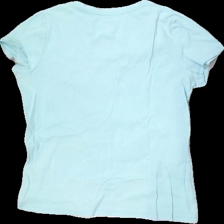
View: back
Type: T-shirt
Category: Ladies
Brand: Missing
Colors: Blue
Material: 100% Cotton
Cut: Regular
Season: All
Stains: Major
Damage: stains
Damage location: middle right
Damage 2: stains
Damage 2 location: middle left
Price range: <50
Recommended usage: Recycle
Description: blue t-shirt